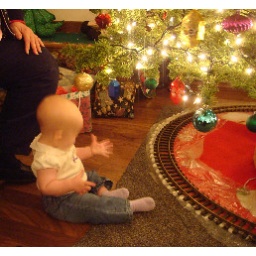
waving to the train under the tree